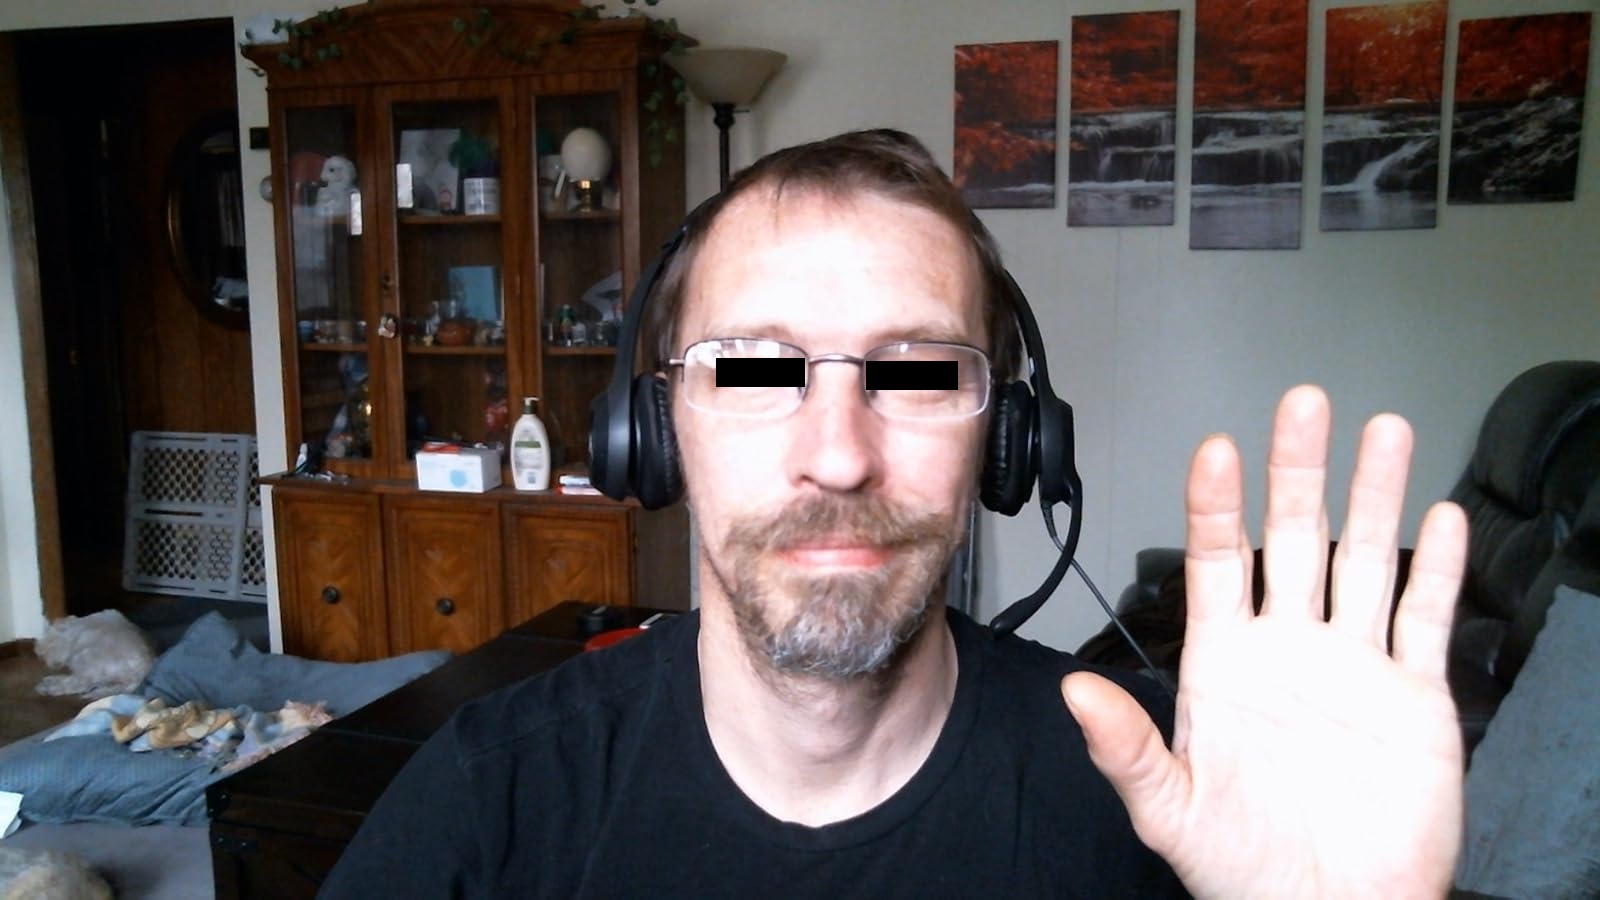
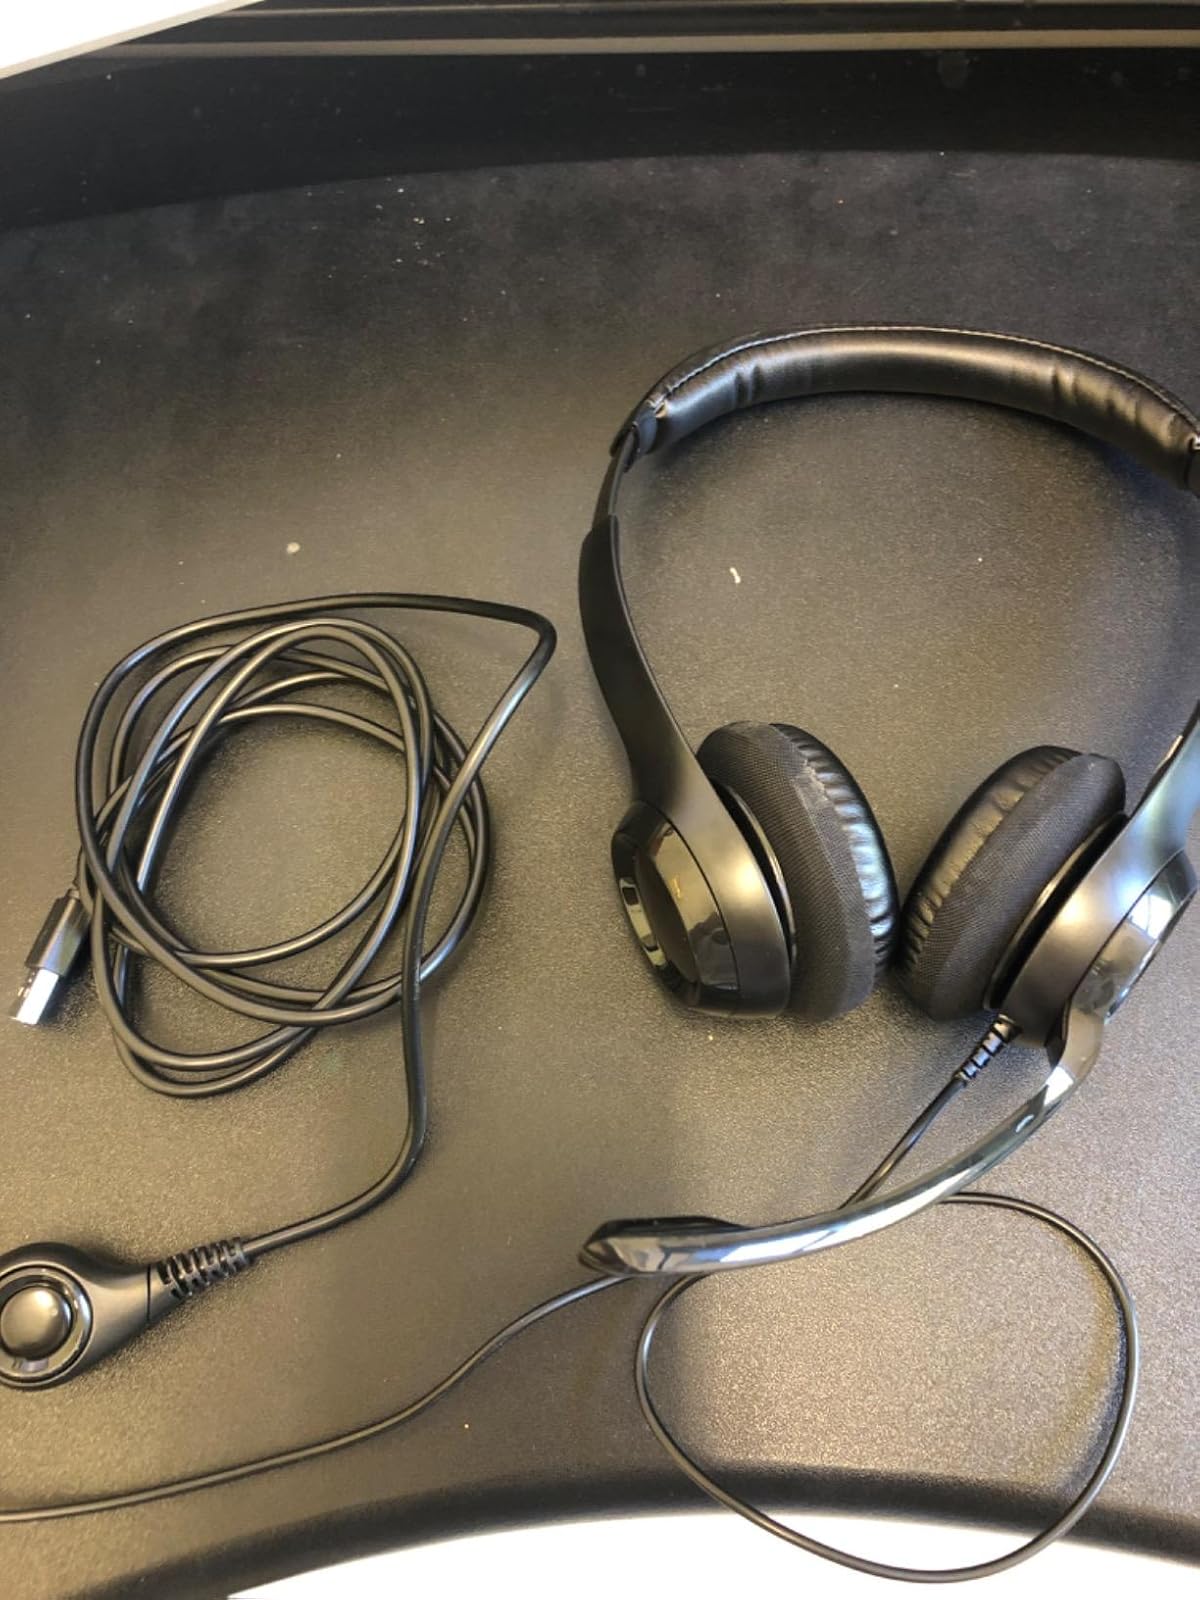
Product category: headphones
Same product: yes